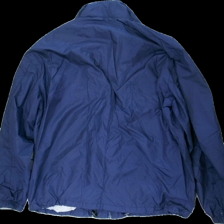
View: back
Type: Jacket
Category: Men
Brand: Not in the list
Brand text on label: norman wells
Colors: Blue
Material: 100% nylone
Pattern: Logo print
Cut: Regular
Size: XL
Season: Autumn
Stains: Minor
Damage location: middle right
Damage 2 location: top center
Price range: <50
Recommended usage: Export
Description: blå jacka med broderad reklamlogga på. fläckar på armarna